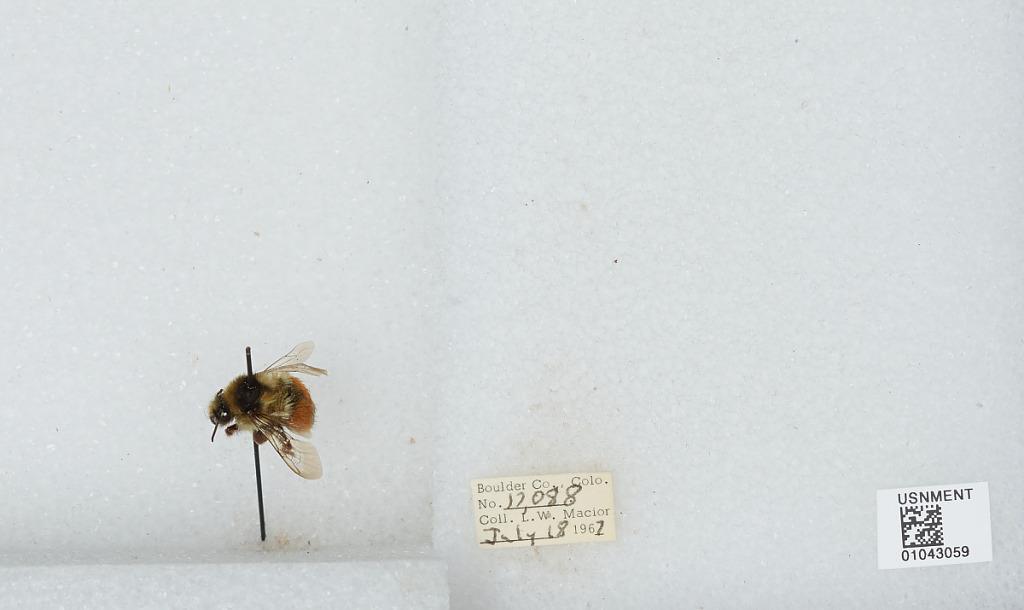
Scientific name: Bombus (Pyrobombus) bifarius Cresson
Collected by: L. Macior
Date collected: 1967-7-18
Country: United States
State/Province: Colorado
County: Boulder
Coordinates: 40.0017, -105.308